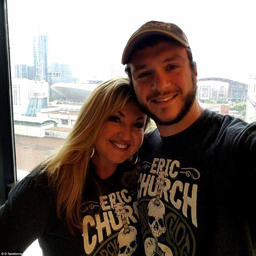
person was one of people killed after a gunman opened fire from the 32nd floor of a hotel